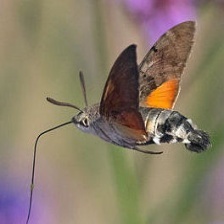
Species: HUMMING BIRD HAWK MOTH